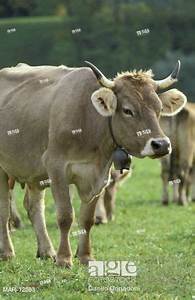
Label: mucca